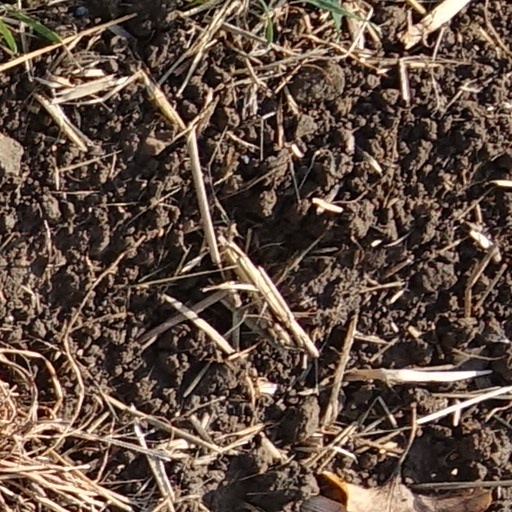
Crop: wheat